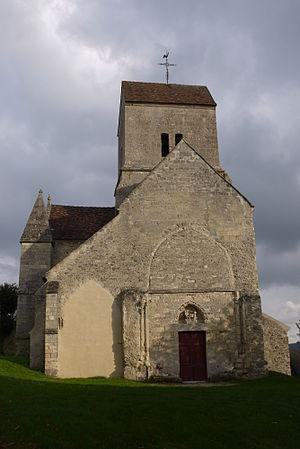
Église Saint-Crépin de Brumetz
Cet article recense les monuments historiques du sud de l'Aisne, en France.
Cet article recense les monuments historiques français classés en 1920.
L'église Saint-Crépin est une église catholique située à Brumetz, en France.